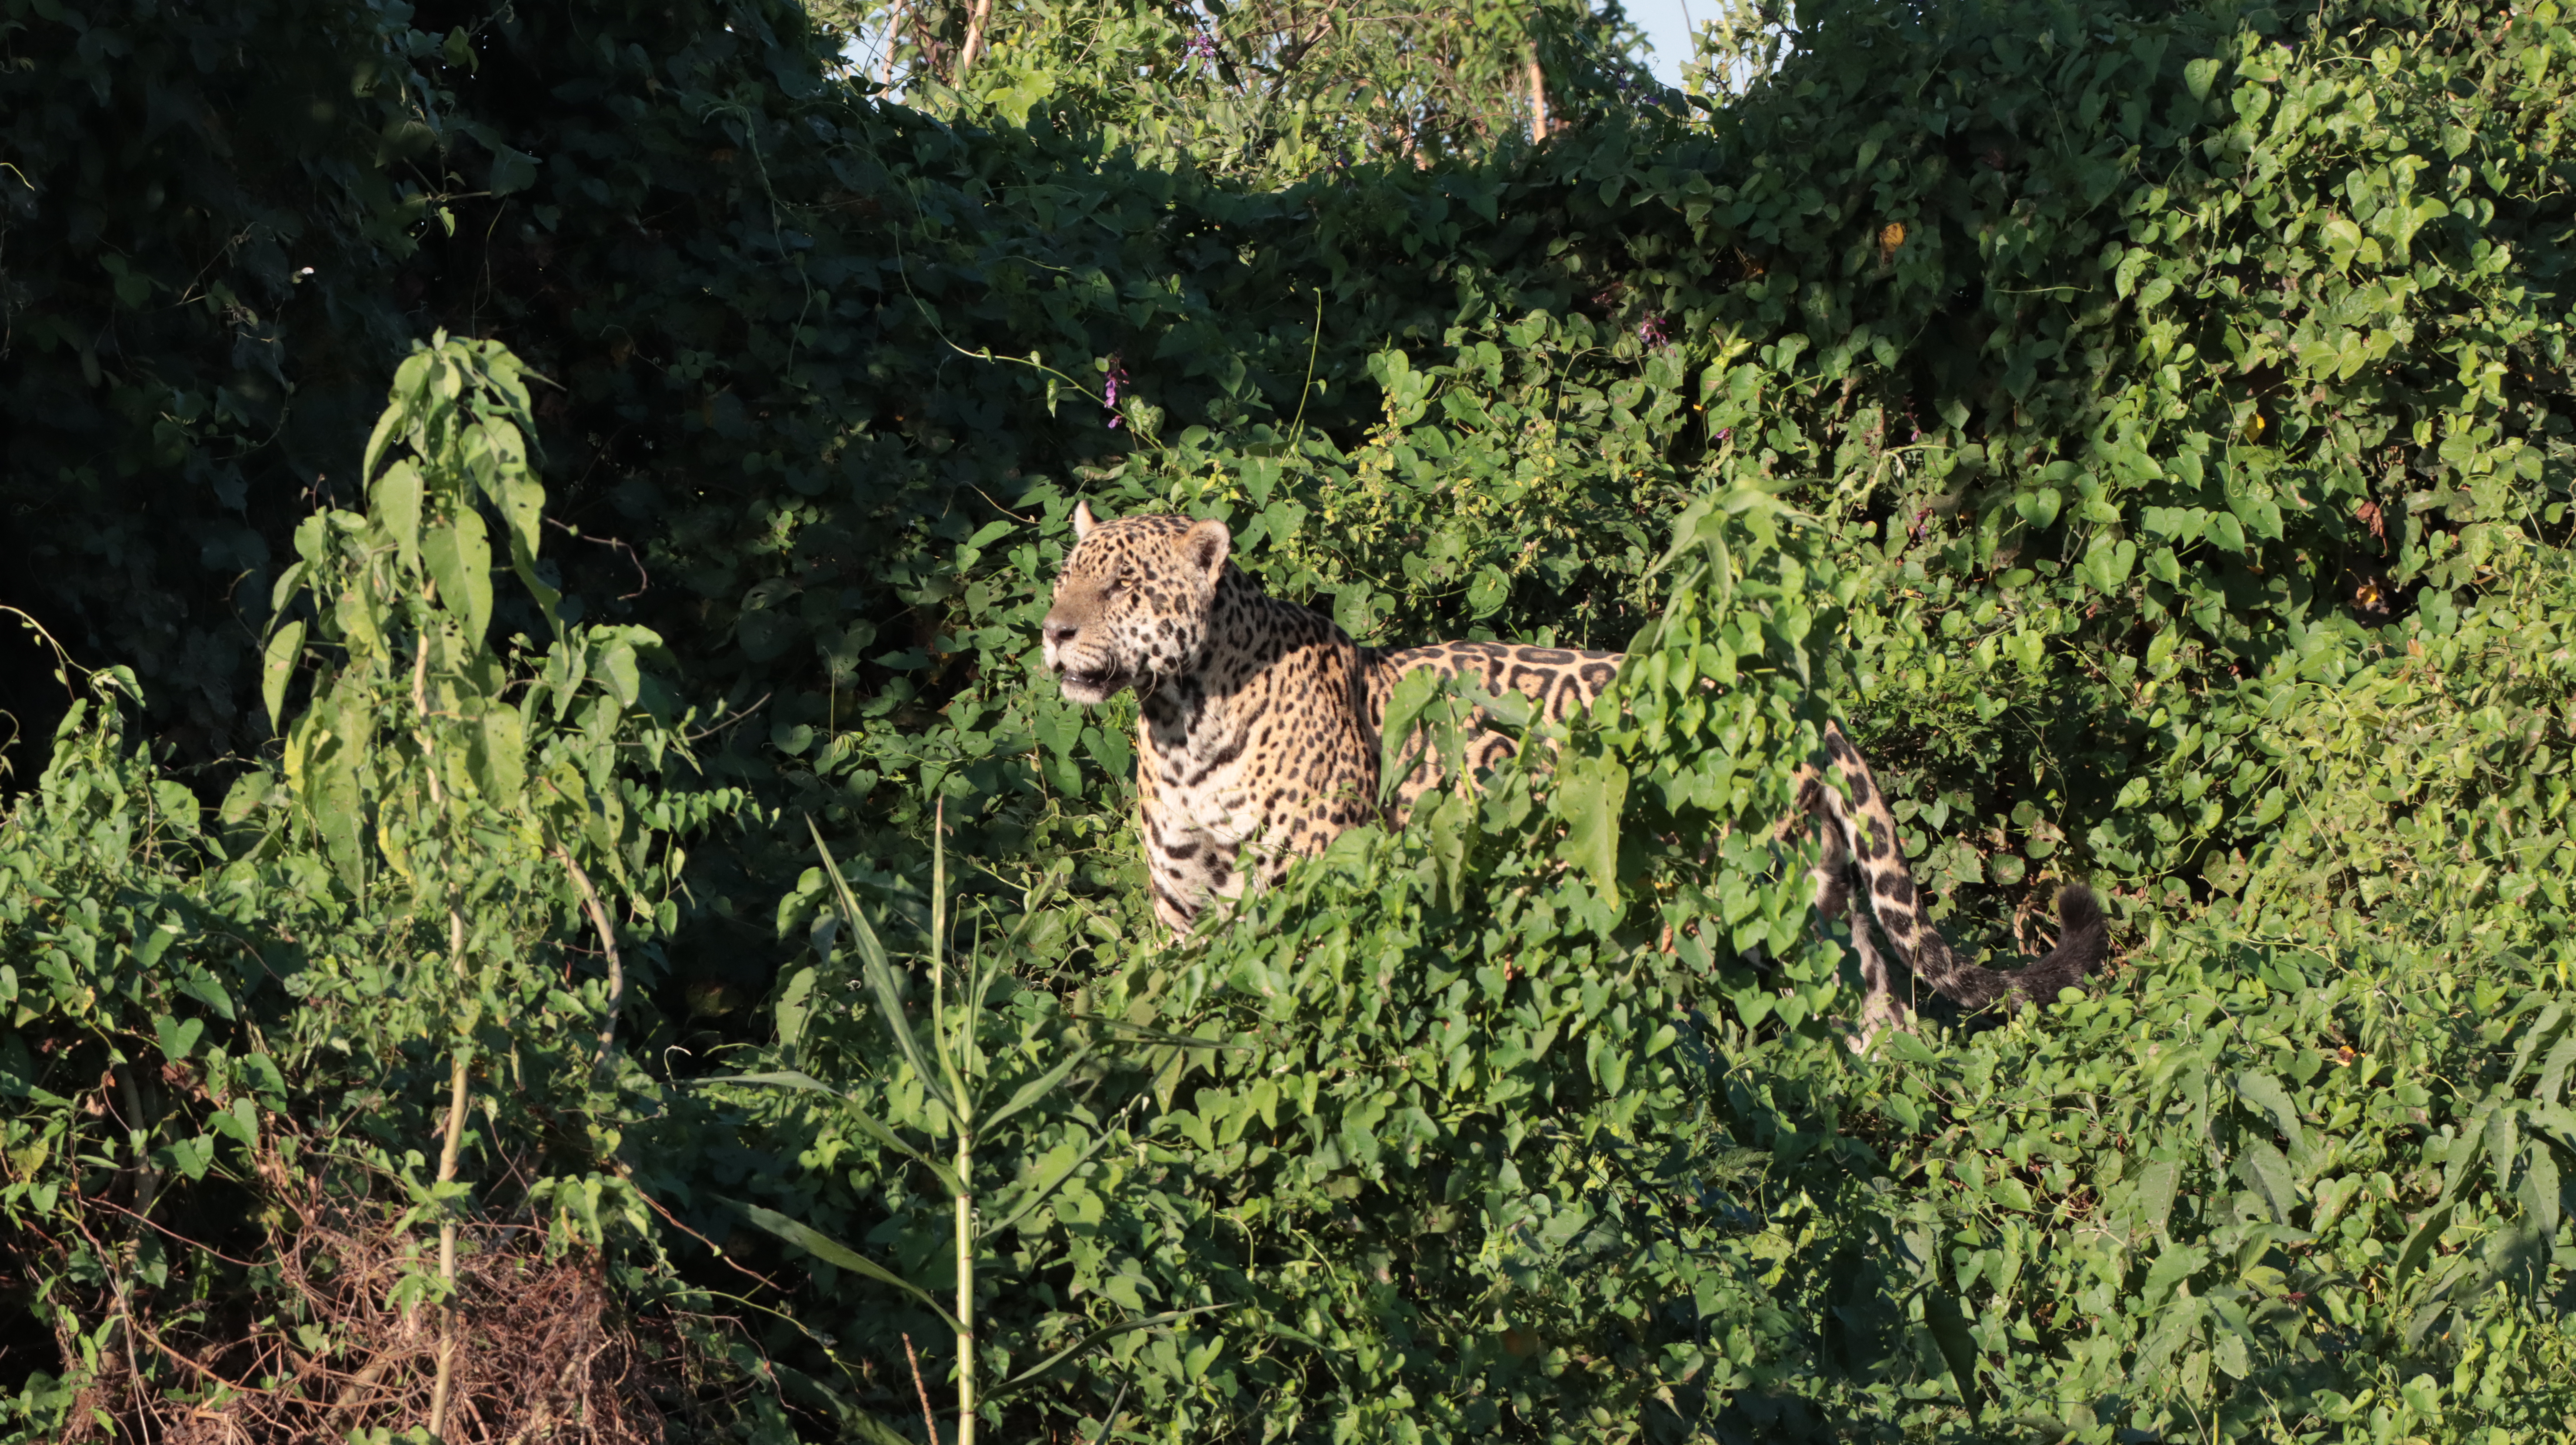
Jaguar: Bernard